Irish War of Independence

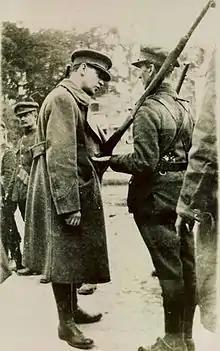
Michael Collins

Collins was a driving force behind the independence movement. Nominally the Minister of Finance in the Republic's government and IRA Director of Intelligence, he was involved in providing funds and arms to the IRA units and in the selection of officers. Collins' charisma and organisational capability galvanised many who came in contact with him. He established what proved an effective network of spies among sympathetic members of the Dublin Metropolitan Police's G Division and other important branches of the British administration. The G Division men were a relatively small political division active in subverting the republican movement. They were detested by the IRA as often they were used to identify volunteers, who would have been unknown to British soldiers or the later Black and Tans. Collins set up the "Squad", a group of men whose sole duty was to seek out and kill "G-men" and other British spies and agents. Collins' Squad began killing RIC intelligence officers in July 1919. Many G-men were offered a chance to resign or leave Ireland by the IRA. One spy who escaped with his life was F. Digby Hardy, who was exposed by Arthur Griffith before an "IRA" meeting, which in fact consisted of Irish and foreign journalists, and then advised to take the next boat out of Dublin.